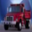
Label: truck